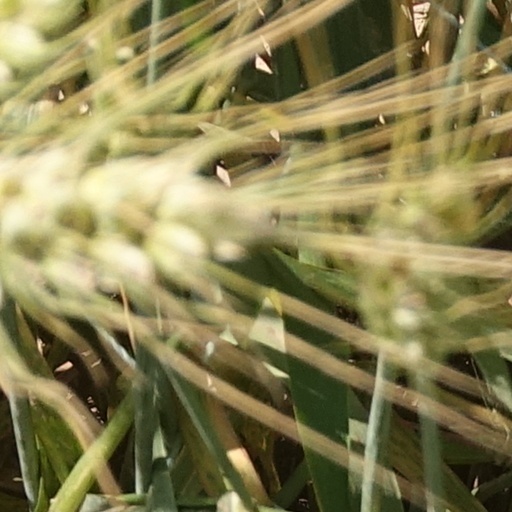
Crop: wheat